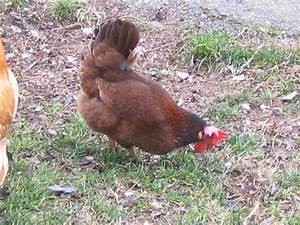
Label: gallina